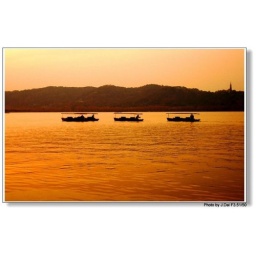
three boats in xihu lake